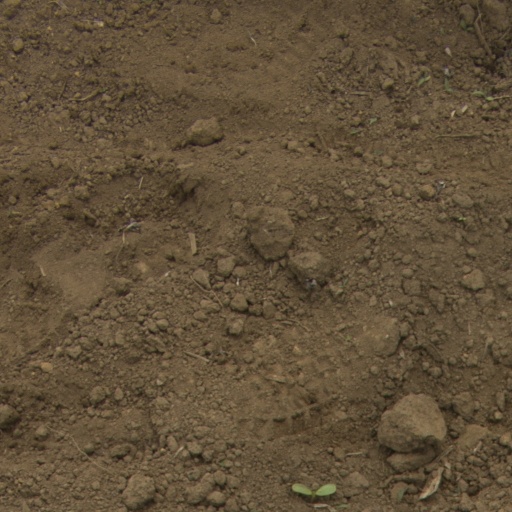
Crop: Jerusalem artichoke